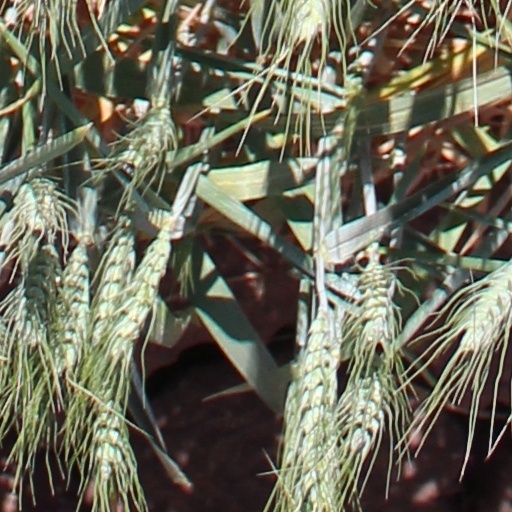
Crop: wheat